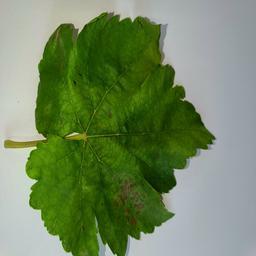
Label: Powdery Mildew